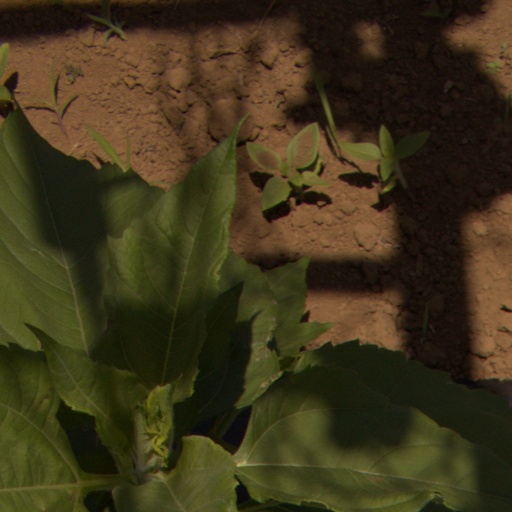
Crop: Jerusalem artichoke